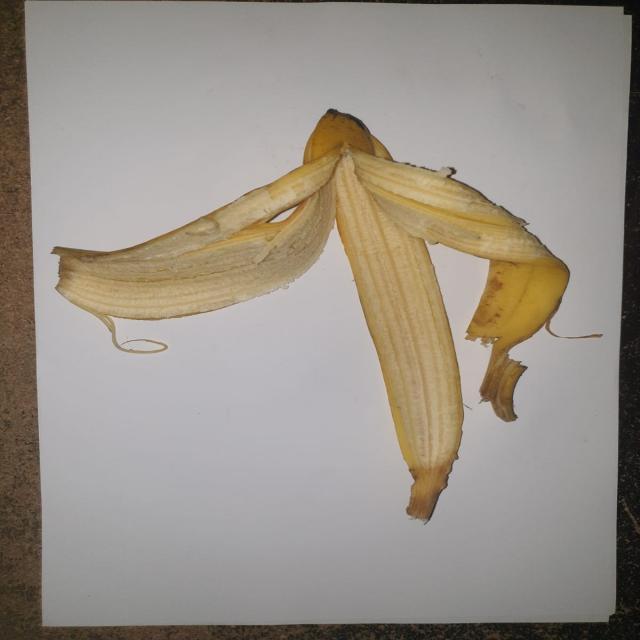
Label: bananas